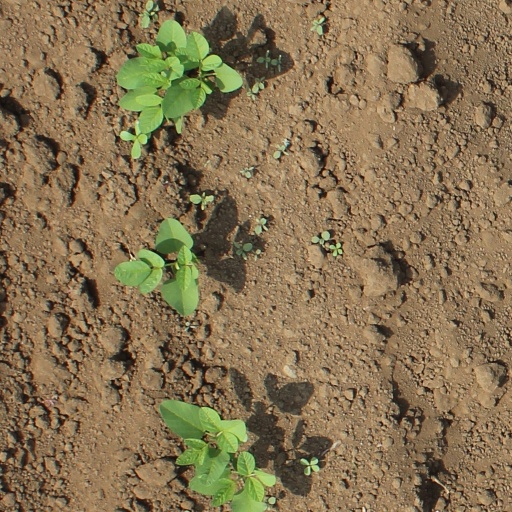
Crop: soybean